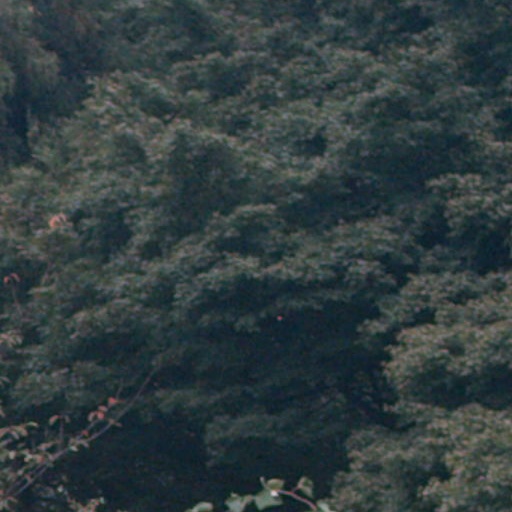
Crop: cassava